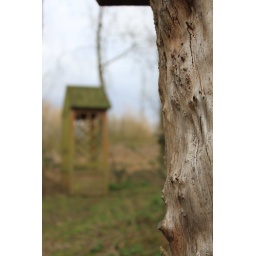
This seat by the lake was placed there in memory of Una Grace Volkwyn.